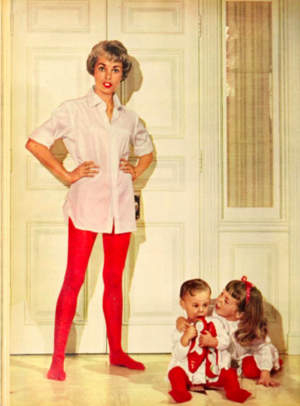
Janet Leigh [ˈd͡ʒænɪt liː], née Jeanette Helen Morrison le 6 juillet 1927 à Merced et morte le 3 octobre 2004 à Beverly Hills, est une actrice américaine. Elle est notamment connue pour son interprétation de Marion Crane dans le film Psychose d’Alfred Hitchcock.